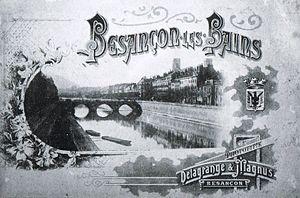
Carte postale de Besançon-les-Bains
Bregille est un quartier de la ville française de Besançon situé sur la rive droite du Doubs, limitrophe du centre historique à l'ouest, du quartier des Clairs-Soleils au nord et des Chaprais au nord-ouest. Il s'est développé sur la colline de Bregille qui culmine à 458 mètres, soit près de 200 mètres en amont de la rivière. Au recensement de 1999, il comptait environ 3 100 habitants appelés Bregillots.
Besançon-les-Bains était un établissement thermal de Besançon au XIXᵉ siècle.